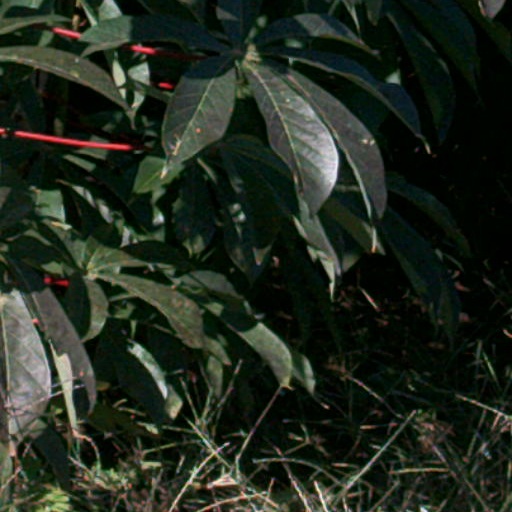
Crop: cassava